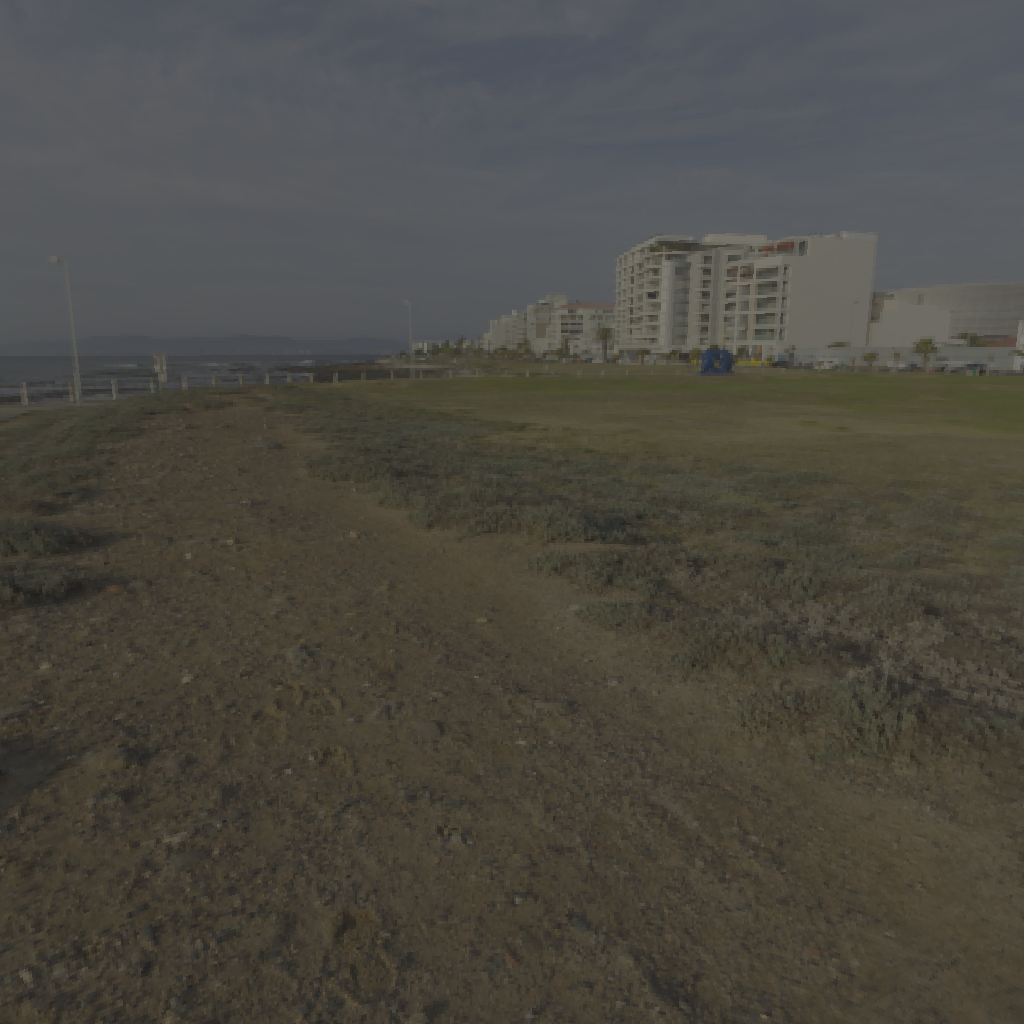
scene-linear HDR photo, Furry Clouds, outdoor, with visible sun, path, promenade, sun, field, building, skies, nature, urban, morning-afternoon, partly cloudy, high contrast, natural l, high dynamic range, physically based lighting